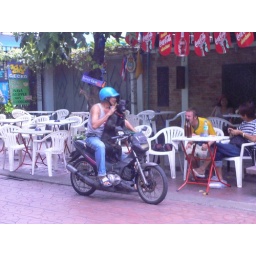
this has to be the kewlest dog in thailand.. not only does he ride a bike but he has sunnies too